William Derham

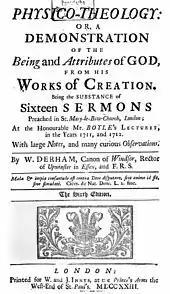
Title page of 1723 edition of Derham's "Physico-Theology"

In 1696, he published his "Artificial Clockmaker", which went through several editions. The best known of his subsequent works are "Physico-Theology", published in 1713; "Astro-Theology", 1714; and "Christo-Theology", 1730. All three of these books are teleological arguments for the being and attributes of God, and were used by William Paley nearly a century later. However, these books also include quantities of original scientific observations. For example, "Physico-Theology" contains his recognition of natural variation within species and that he knew that "Didelphis virginialis" (the Virginia opossum) was the only marsupial in North America. It also includes one of the earliest theoretical descriptions of a marine chronometer, accompanied by a discussion of the use of vacuum seals to reduce inaccuracies in the operation of timepieces. He is the first person known to have used the word "chronometer".